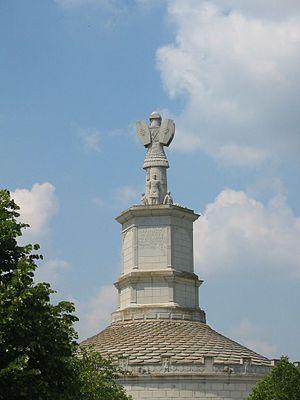
Décébale, auparavant Diurpaneus, est un roi dace ayant régné de 87 à 106.